Giovanni Villani

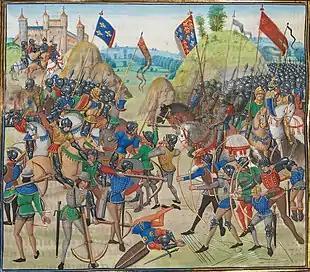
The Battle of Crécy in 1346, from Froissart's "Chronicles"; Giovanni Villani wrote an accurate description of the battle and other events.

Villani's work is an Italian chronicle written from the perspective of the political class of Florence just as the city rose to a rich and powerful position. Only scanty and partly legendary records had preceded his work, and there is little known of events before the death of Countess Matilda in 1115. The "Chronica de origine civitatis" was composed sometime before 1231, but there is little comparison between this work and Villani's; mid-20th-century historian Nicolai Rubinstein states that the legendary accounts in this earlier chronicle were "arbitrarily selected by a compiler whose learning and critical faculties were considerably below the standard of his age." In contrast, Rubinstein states Villani provided "a mature expression" of Florentine history. Yet Villani still relied upon the "Chronica de origine civitatis" as the prime source for Florence's early history in his narrative.